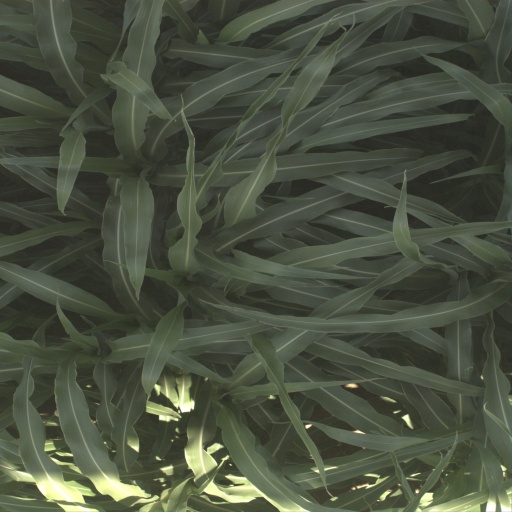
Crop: sorghum